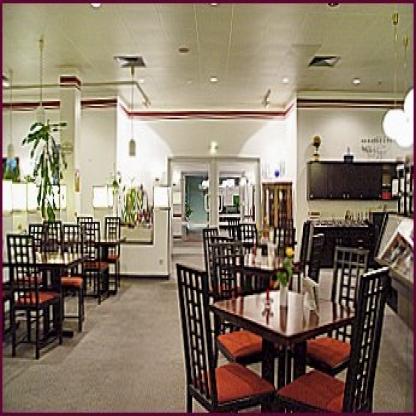
Scene: Indoor